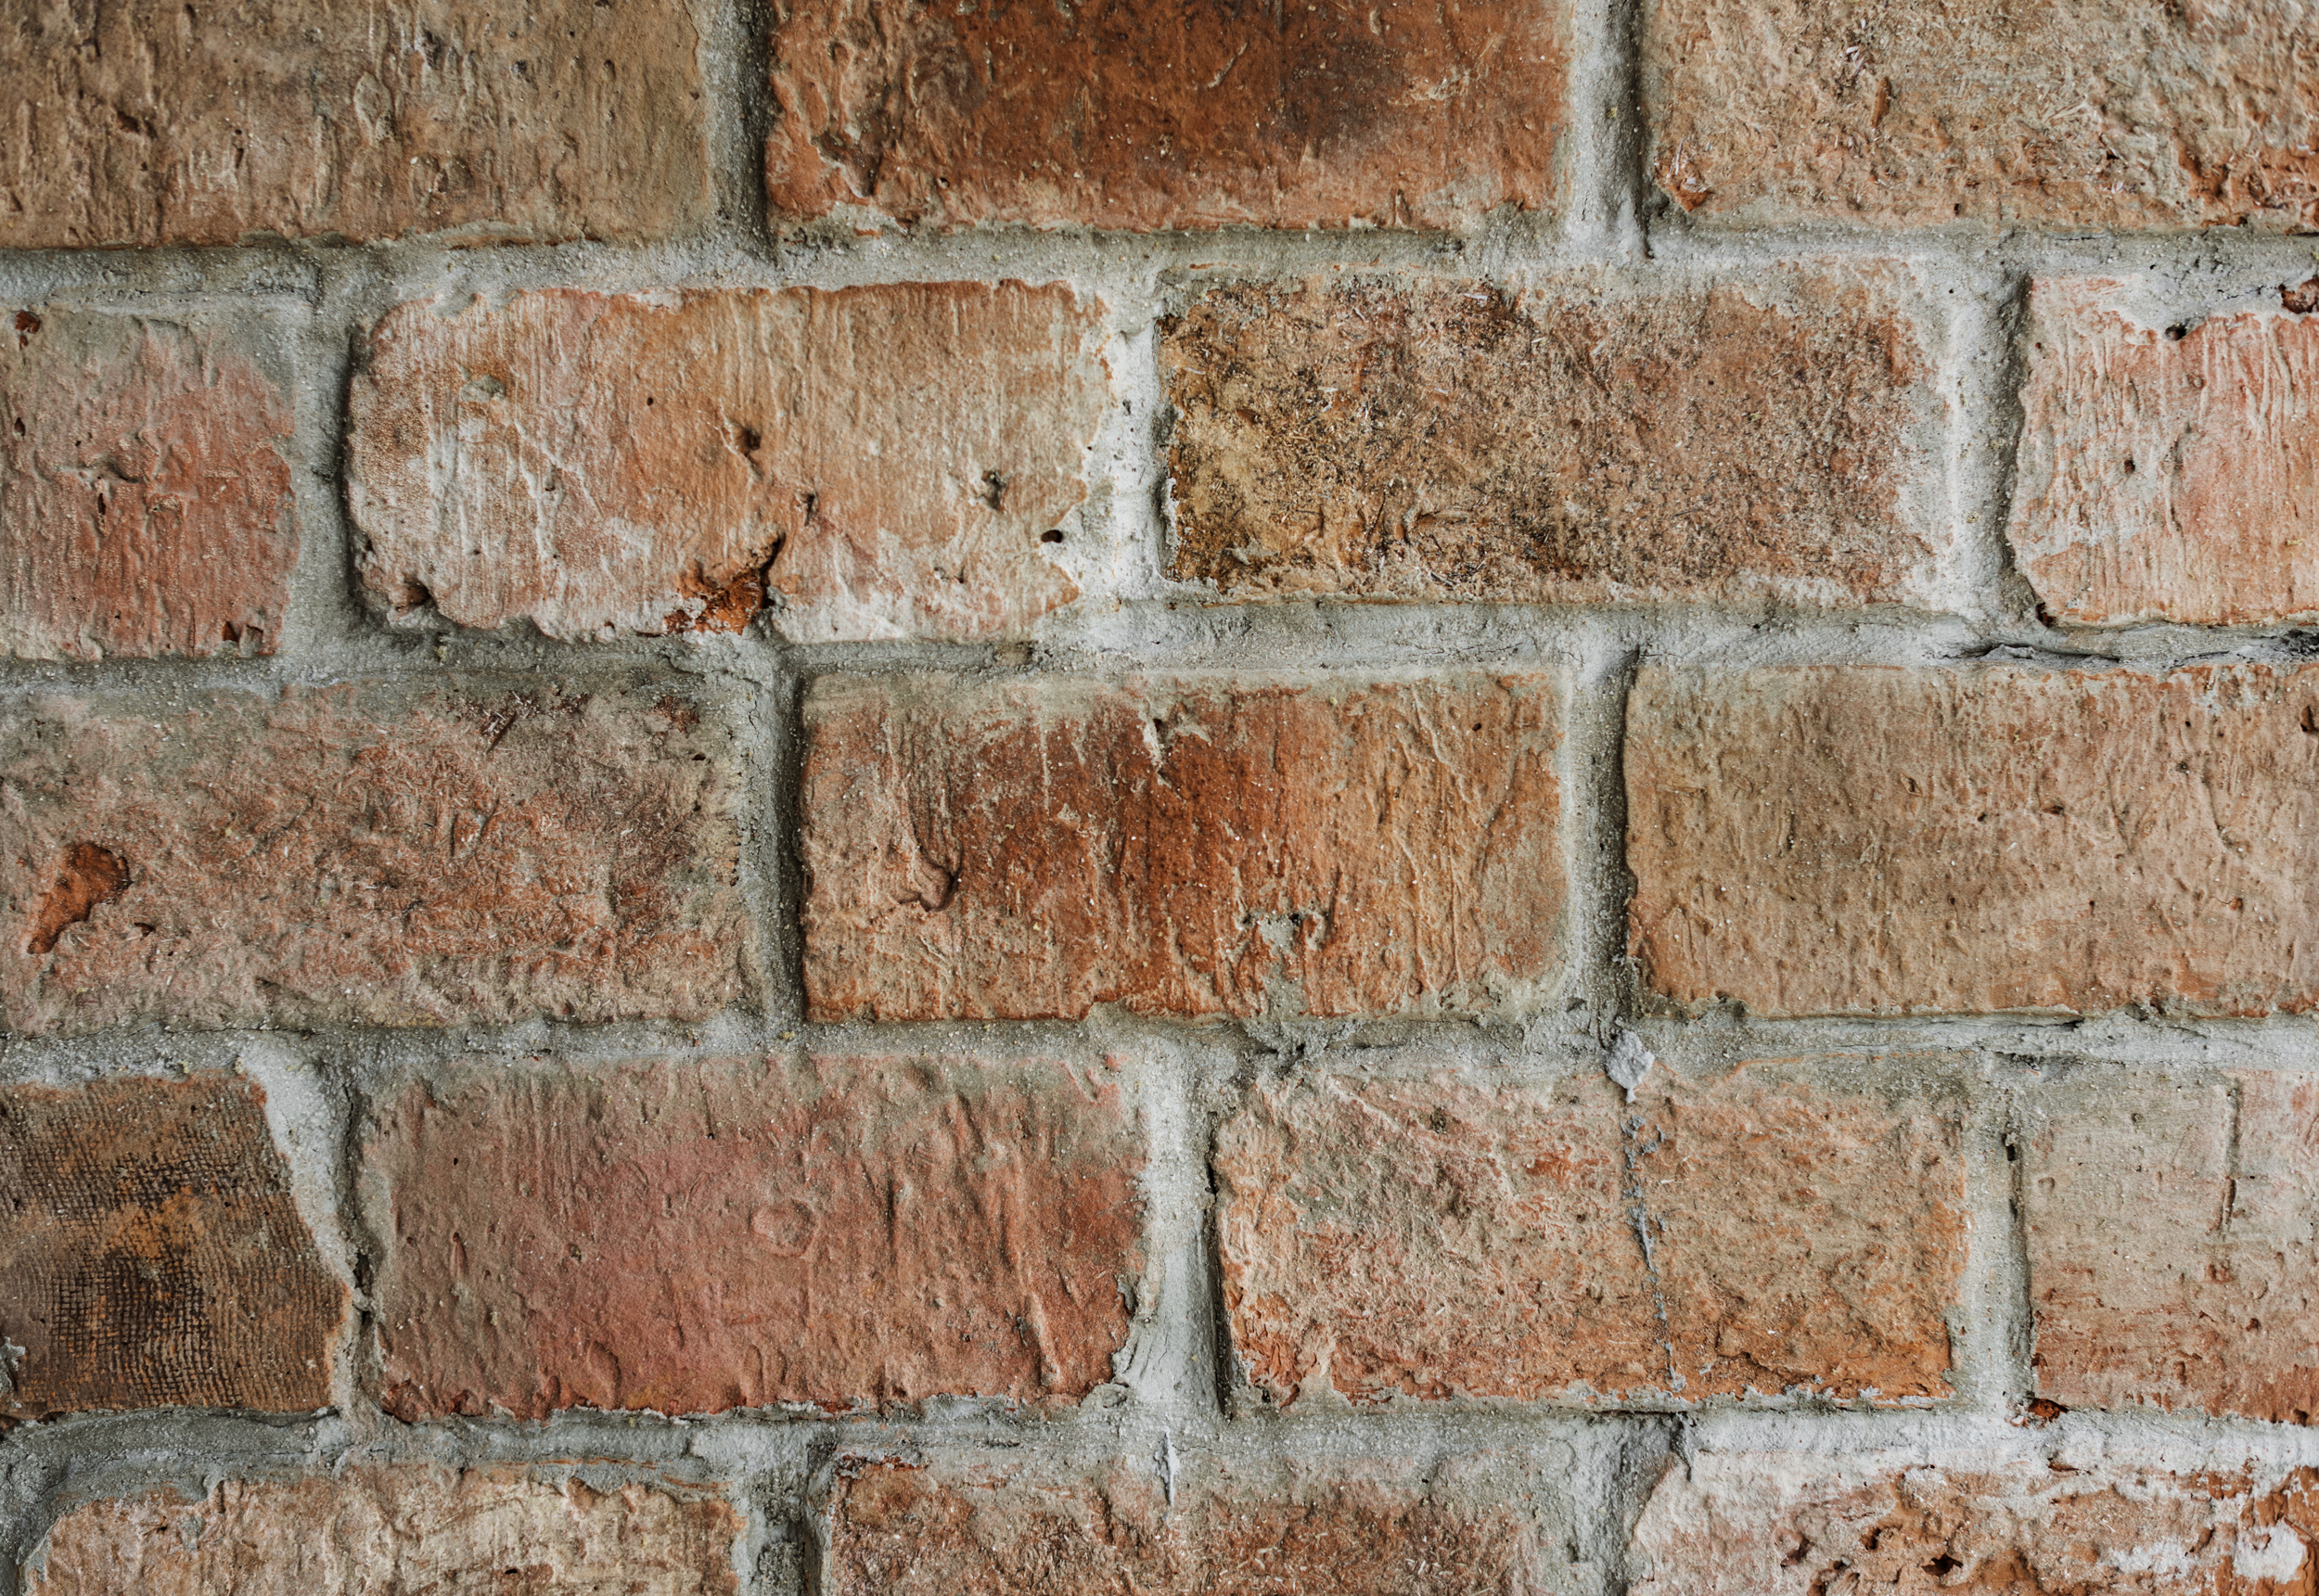
brickwork, brick, wall, stone wall, bricklayer